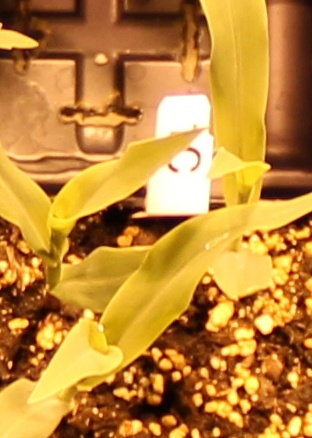
Label: Corn